Mu isamaa, mu õnn ja rõõm

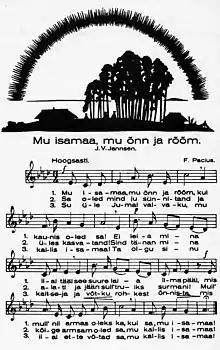
Sheet music

"" is the national anthem of Estonia, originally adopted in 1920 (readopted 1990).